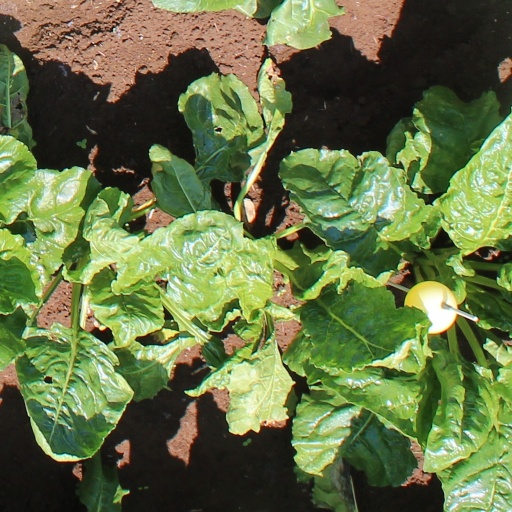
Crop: sugar beet